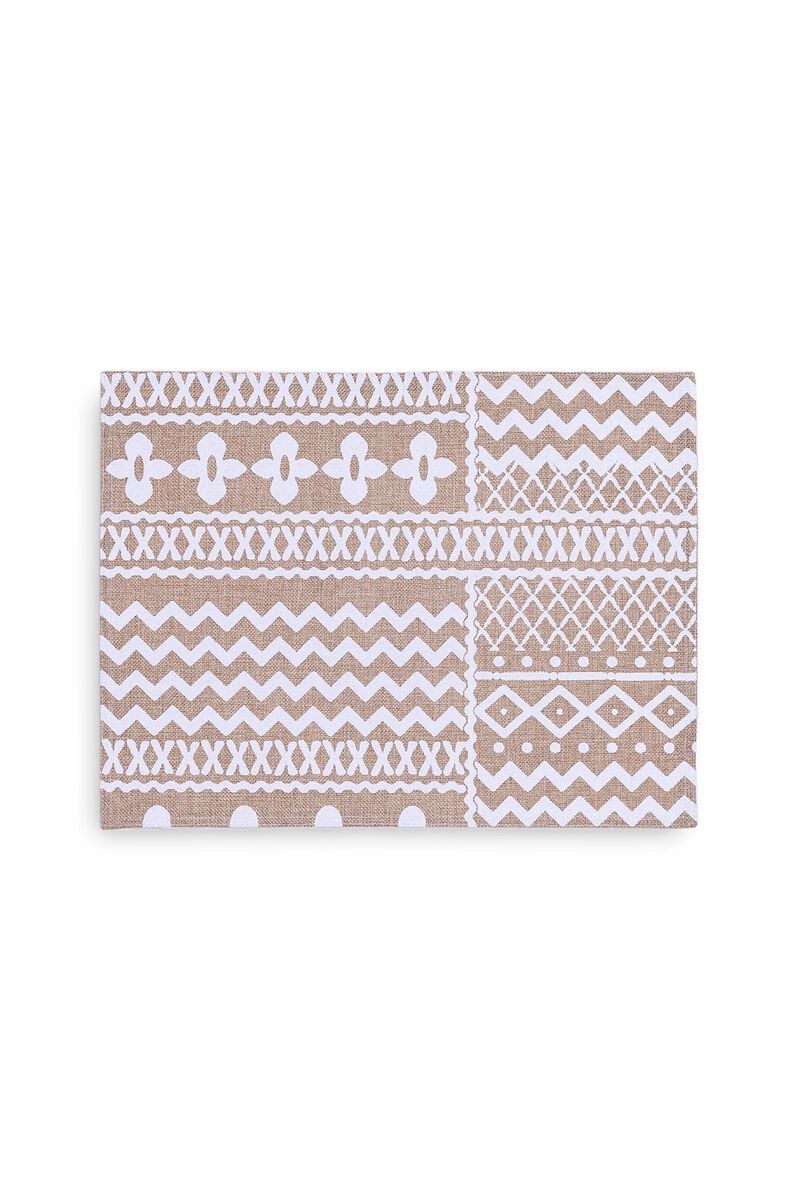
beige white tribal print envelope